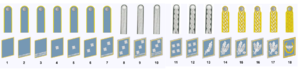
Le Nationalsozialistisches Fliegerkorps, ou NSFK était une organisation para-militaire du Parti nazi, fondée au début des années 1930. À cette époque, en raison du traité de Versailles, il était interdit à l'Allemagne de posséder une aviation militaire.